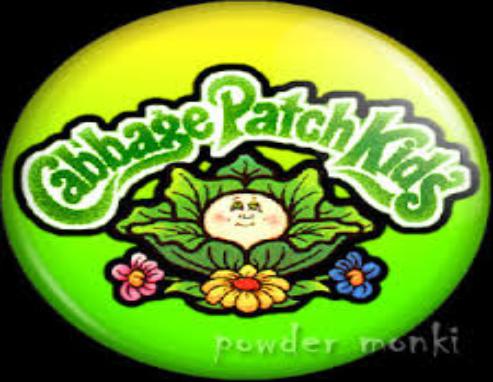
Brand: Cabbage Patch Kids
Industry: Leisure